Royal College, Colombo

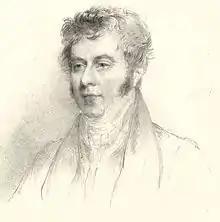
Founder Sir Robert Wilmot-Horton, the Governor of Ceylon

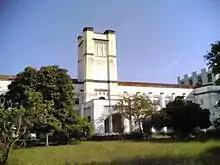
Old College Building (1911–1921), now the University of Colombo

In 1835, Joseph Marsh started a private school at the back verandah of the church called the Hill Street Academy for twenty students from the upper class community situated at Hill Street, Pettah.